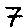
Label: 7